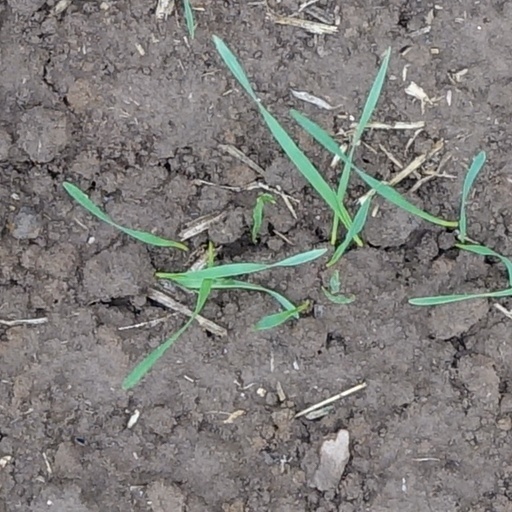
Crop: wheat